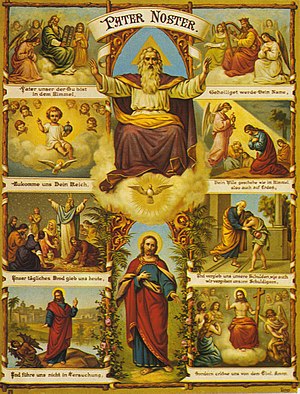
Kunstblad / Motiver og kunstnere / Religiøse motiver
Fridolin Leiber (†1912):